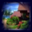
Label: house